Prabowo Subianto

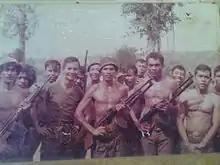
Indonesian Army's Nanggala commando unit in East Timor led by Prabowo Subianto

Prabowo Subianto enrolled in the Indonesian Military Academy in Magelang in 1970. He graduated in 1974 with others who would gain senior leadership positions, such as Susilo Bambang Yudhoyono.